Flashtube

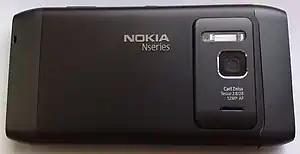
Xenon flashtubes used on smartphones and cameras are usually externally triggered.

External triggering is the most common method of operation, especially for photographic use. The electrodes are charged to a voltage high enough to respond to triggering, but below the lamp's self-flash threshold. An extremely high voltage pulse, (usually between 2000 and 150,000 volts), the "trigger pulse", is applied either directly to or very near the glass envelope. (Water-cooled flashtubes sometimes apply this pulse directly to the cooling water, and often to the housing of the unit as well, so care must be taken with this type of system.) The short, high voltage pulse creates a rising electrostatic field, which ionizes the gas inside the tube. The capacitance of the glass couples the trigger pulse into the envelope, where it exceeds the breakdown voltage of the gas surrounding one or both of the electrodes, forming spark streamers. The streamers propagate via capacitance along the glass at a speed of 1 centimeter in 60 nanoseconds (170 km/s). (A trigger pulse must have a long enough duration to allow one streamer to reach the opposite electrode, or erratic triggering will result.) The triggering can be enhanced by applying the trigger pulse to a "reference plane", which may be in the form of a metal band or reflector affixed to the glass, a conductive paint, or a thin wire wrapped around the length of the lamp. If the capacitor voltage is greater than the voltage drop between the cathode and the anode, when the internal spark streamers bridge the electrodes the capacitor will discharge through the ionized gas, heating the xenon to a high enough temperature for the emission light.